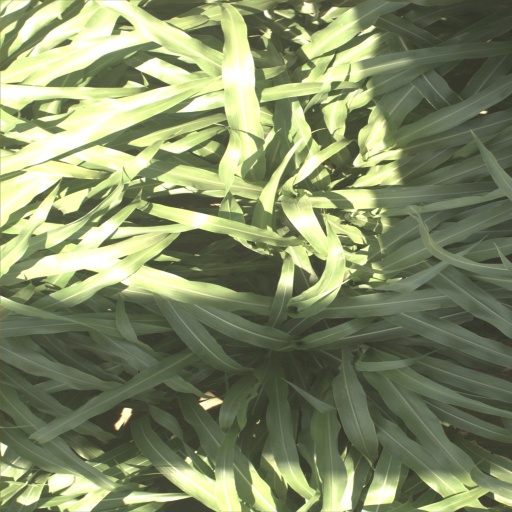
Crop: sorghum